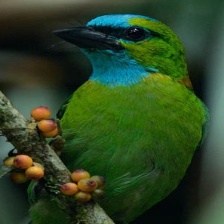
Species: GREEN MAGPIE
Scientific name: CISSA CHINENSIS
ImageNet parent category: magpie